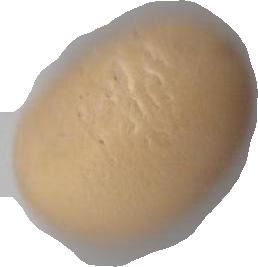
Variety: Grobogan